The Hundred in the Hands

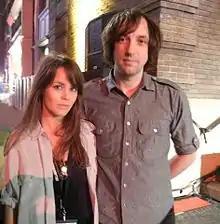
The Hundred in the Hands in June 2011

The Hundred in the Hands (sometimes abbreviated as THITH) is an American electronic music duo from Brooklyn, New York City, formed in 2008. The band consists of Eleanore Everdell (vocals, keyboards) and Jason Friedman (guitar, programming). The band blends synth-pop with post-punk and dream pop elements.